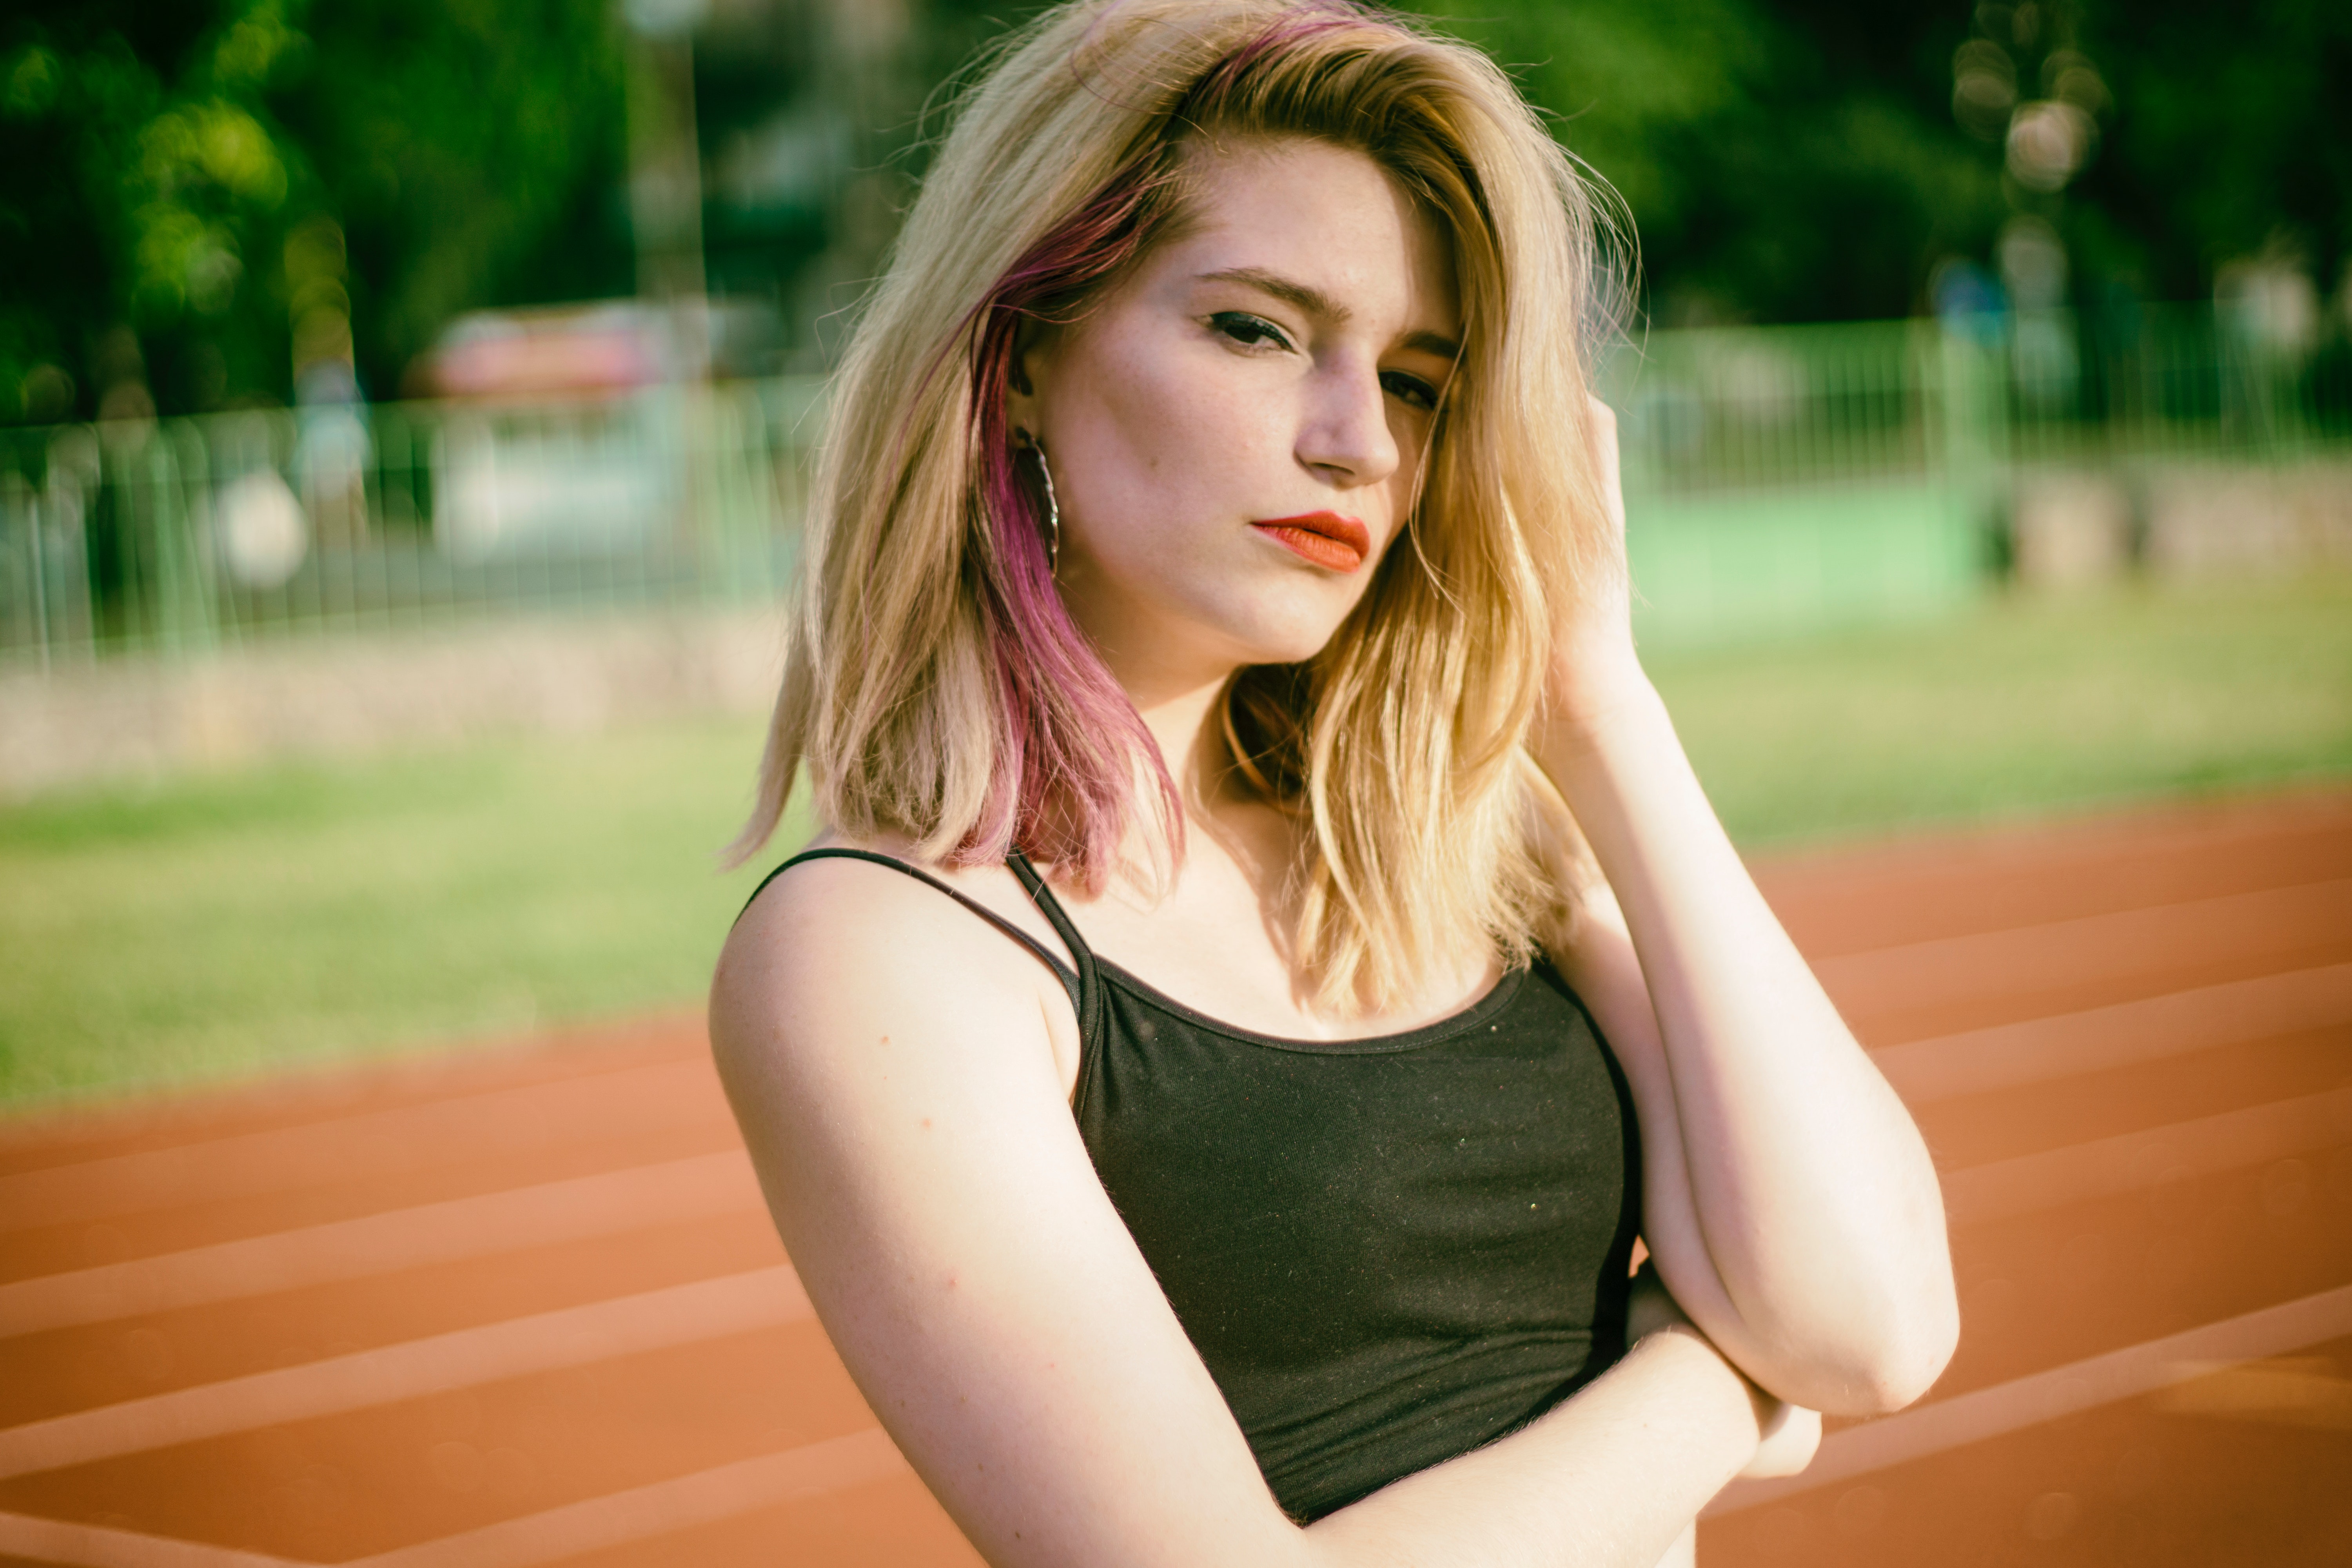
hair, photograph, blond, beauty, hairstyle, lip, long hair, brown hair, photography, eye, sitting, photo shoot, summer, model, tree, sunlight, layered hair, dress, portrait, fashion model, happy, smile, feathered hair, portrait photography